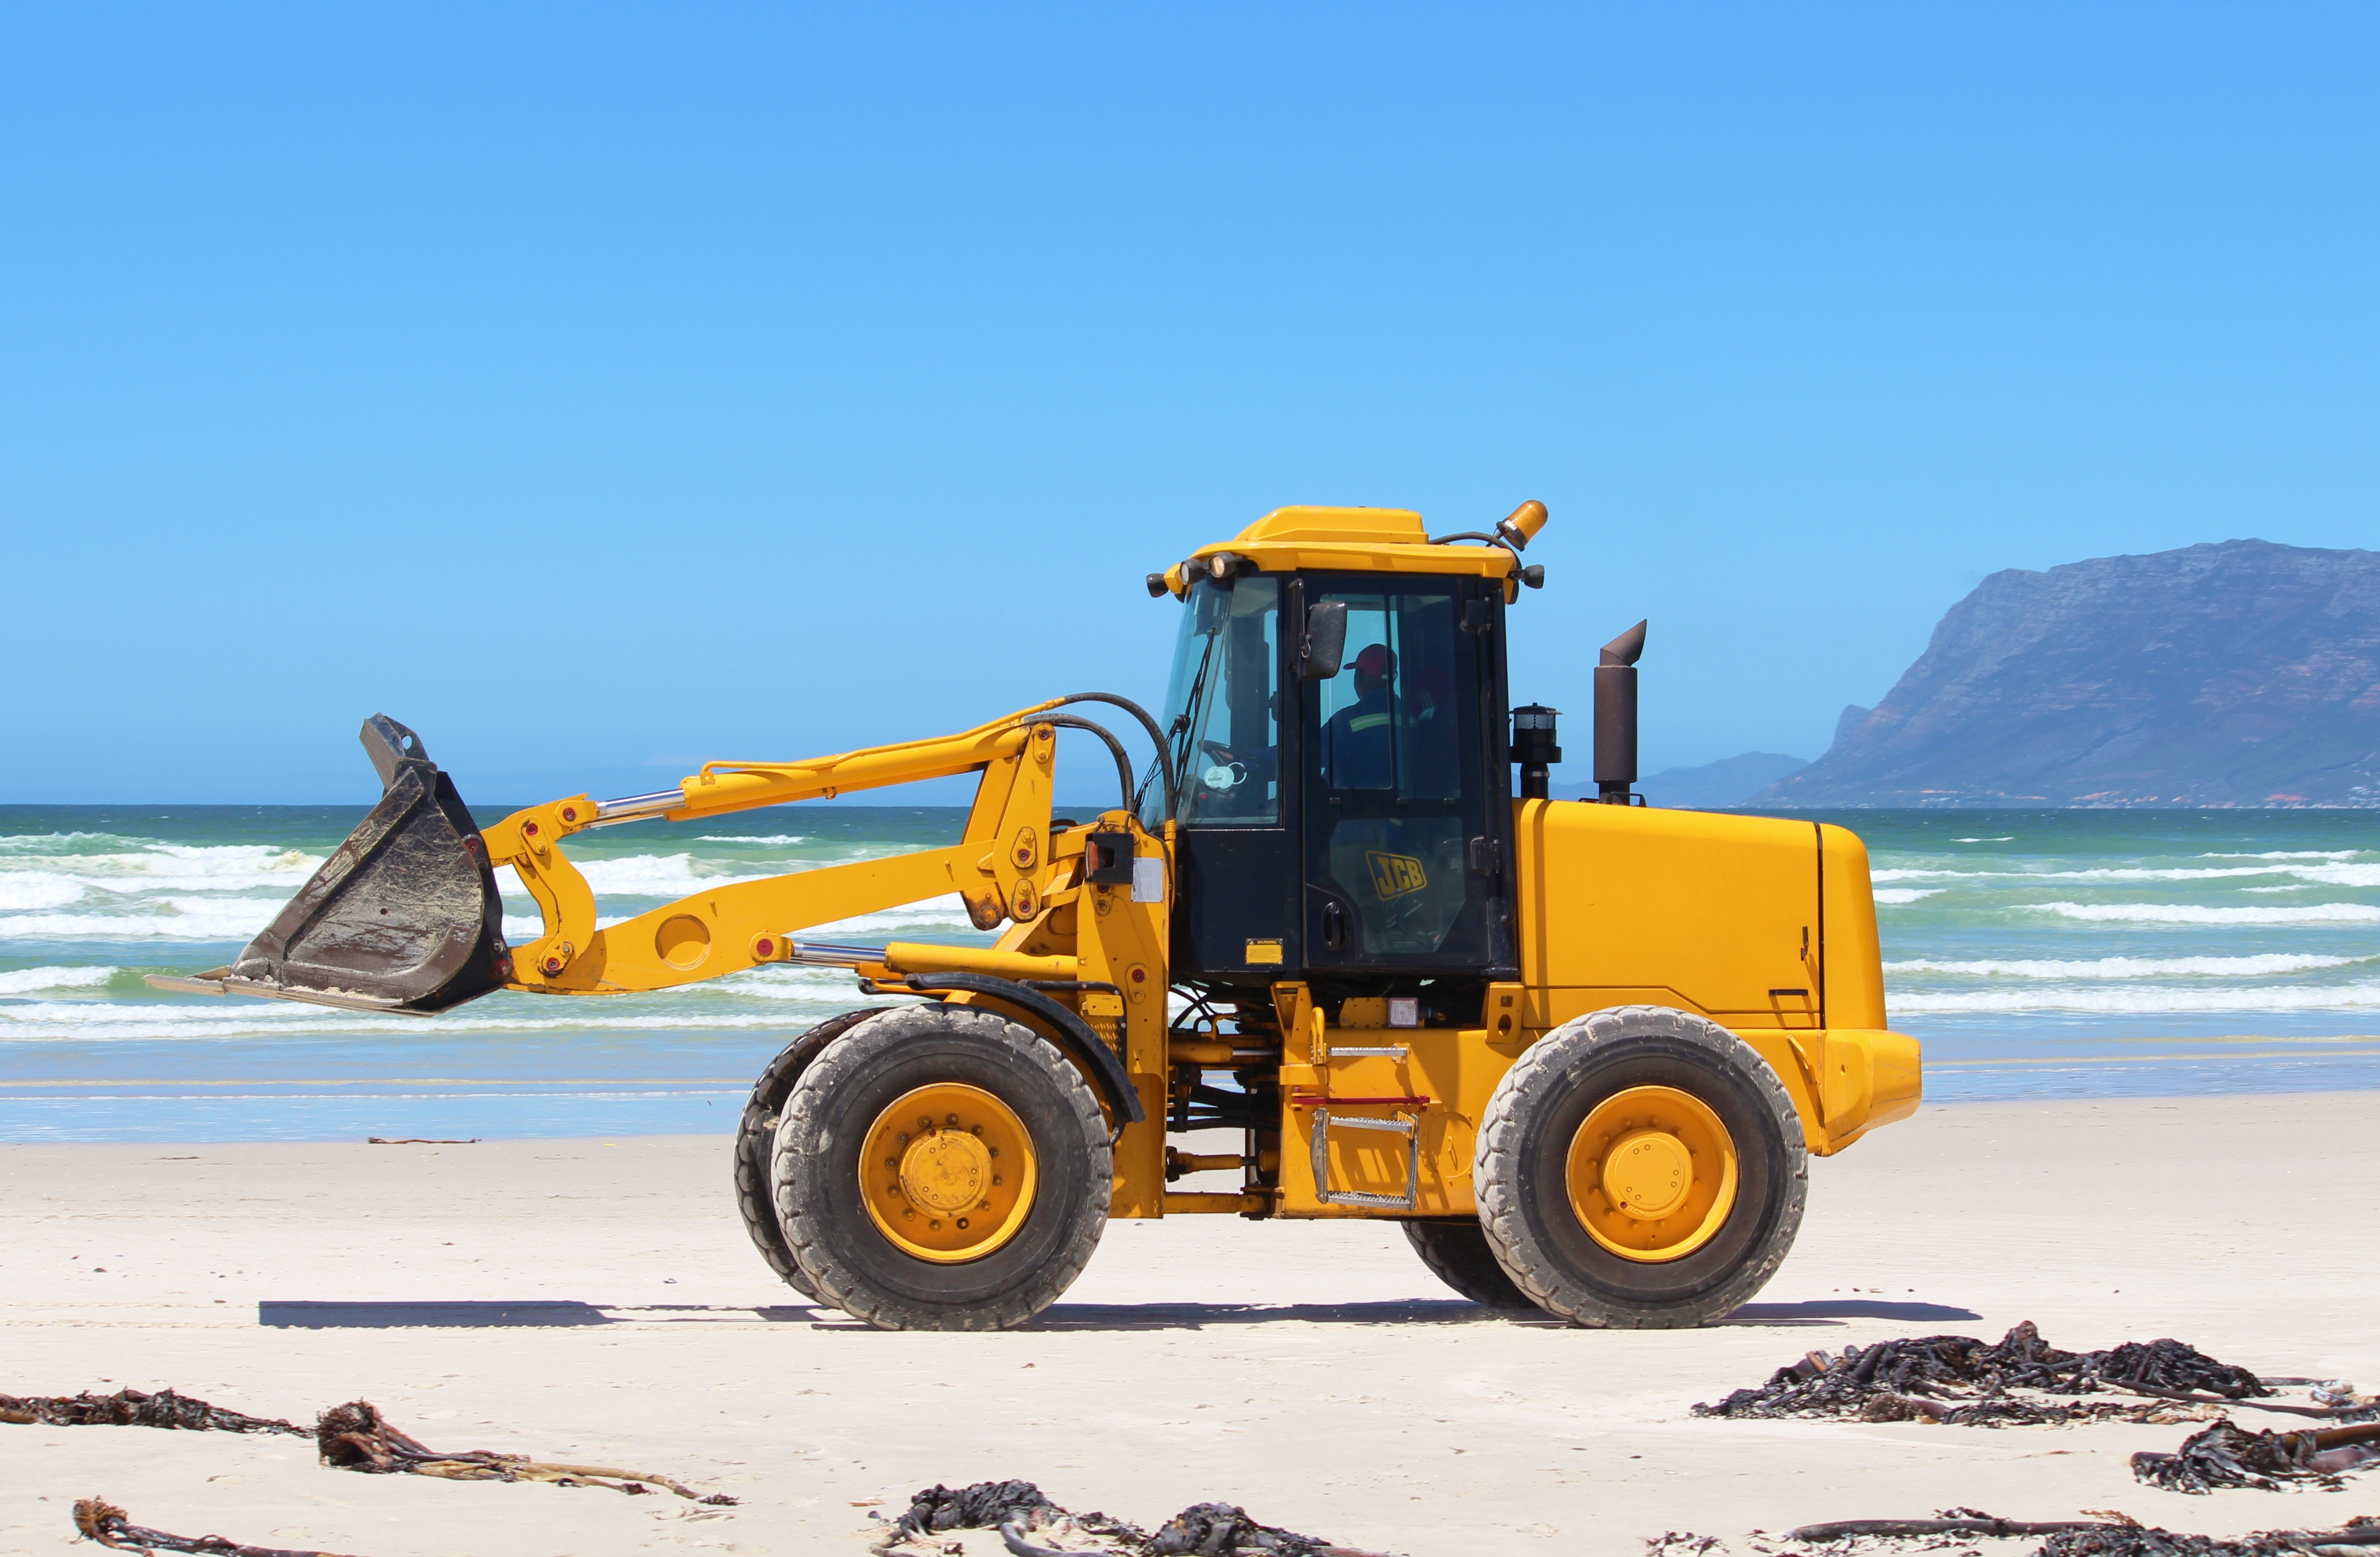
beach, sea, water, ocean, tractor, field, asphalt, vehicle, agriculture, bulldozer, cleaning, excavators, construction machine, construction equipment